Ahmed Samy Khalifa

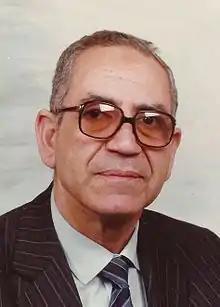
Professor Ahmed Sami Khalifa, Professor of Pediatrics, Ain Shams University

Ahmed Samy Khalifa (14 November 1933 – 14 August 2015) was an Egyptian pediatric hematologist and oncologist. He established the specialty of Pediatric Hematology/Oncology at Ain Shams University. He treated thousands of children with thalassemia, leukemia and other hematologic and ontological diseases all over Egypt.